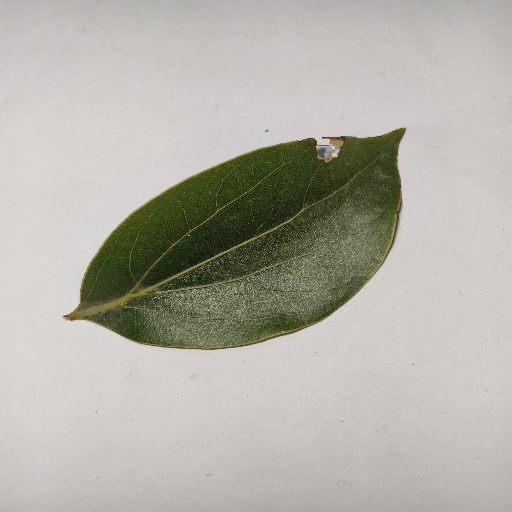
Species: Camphor
Leaf condition: Shot Hole